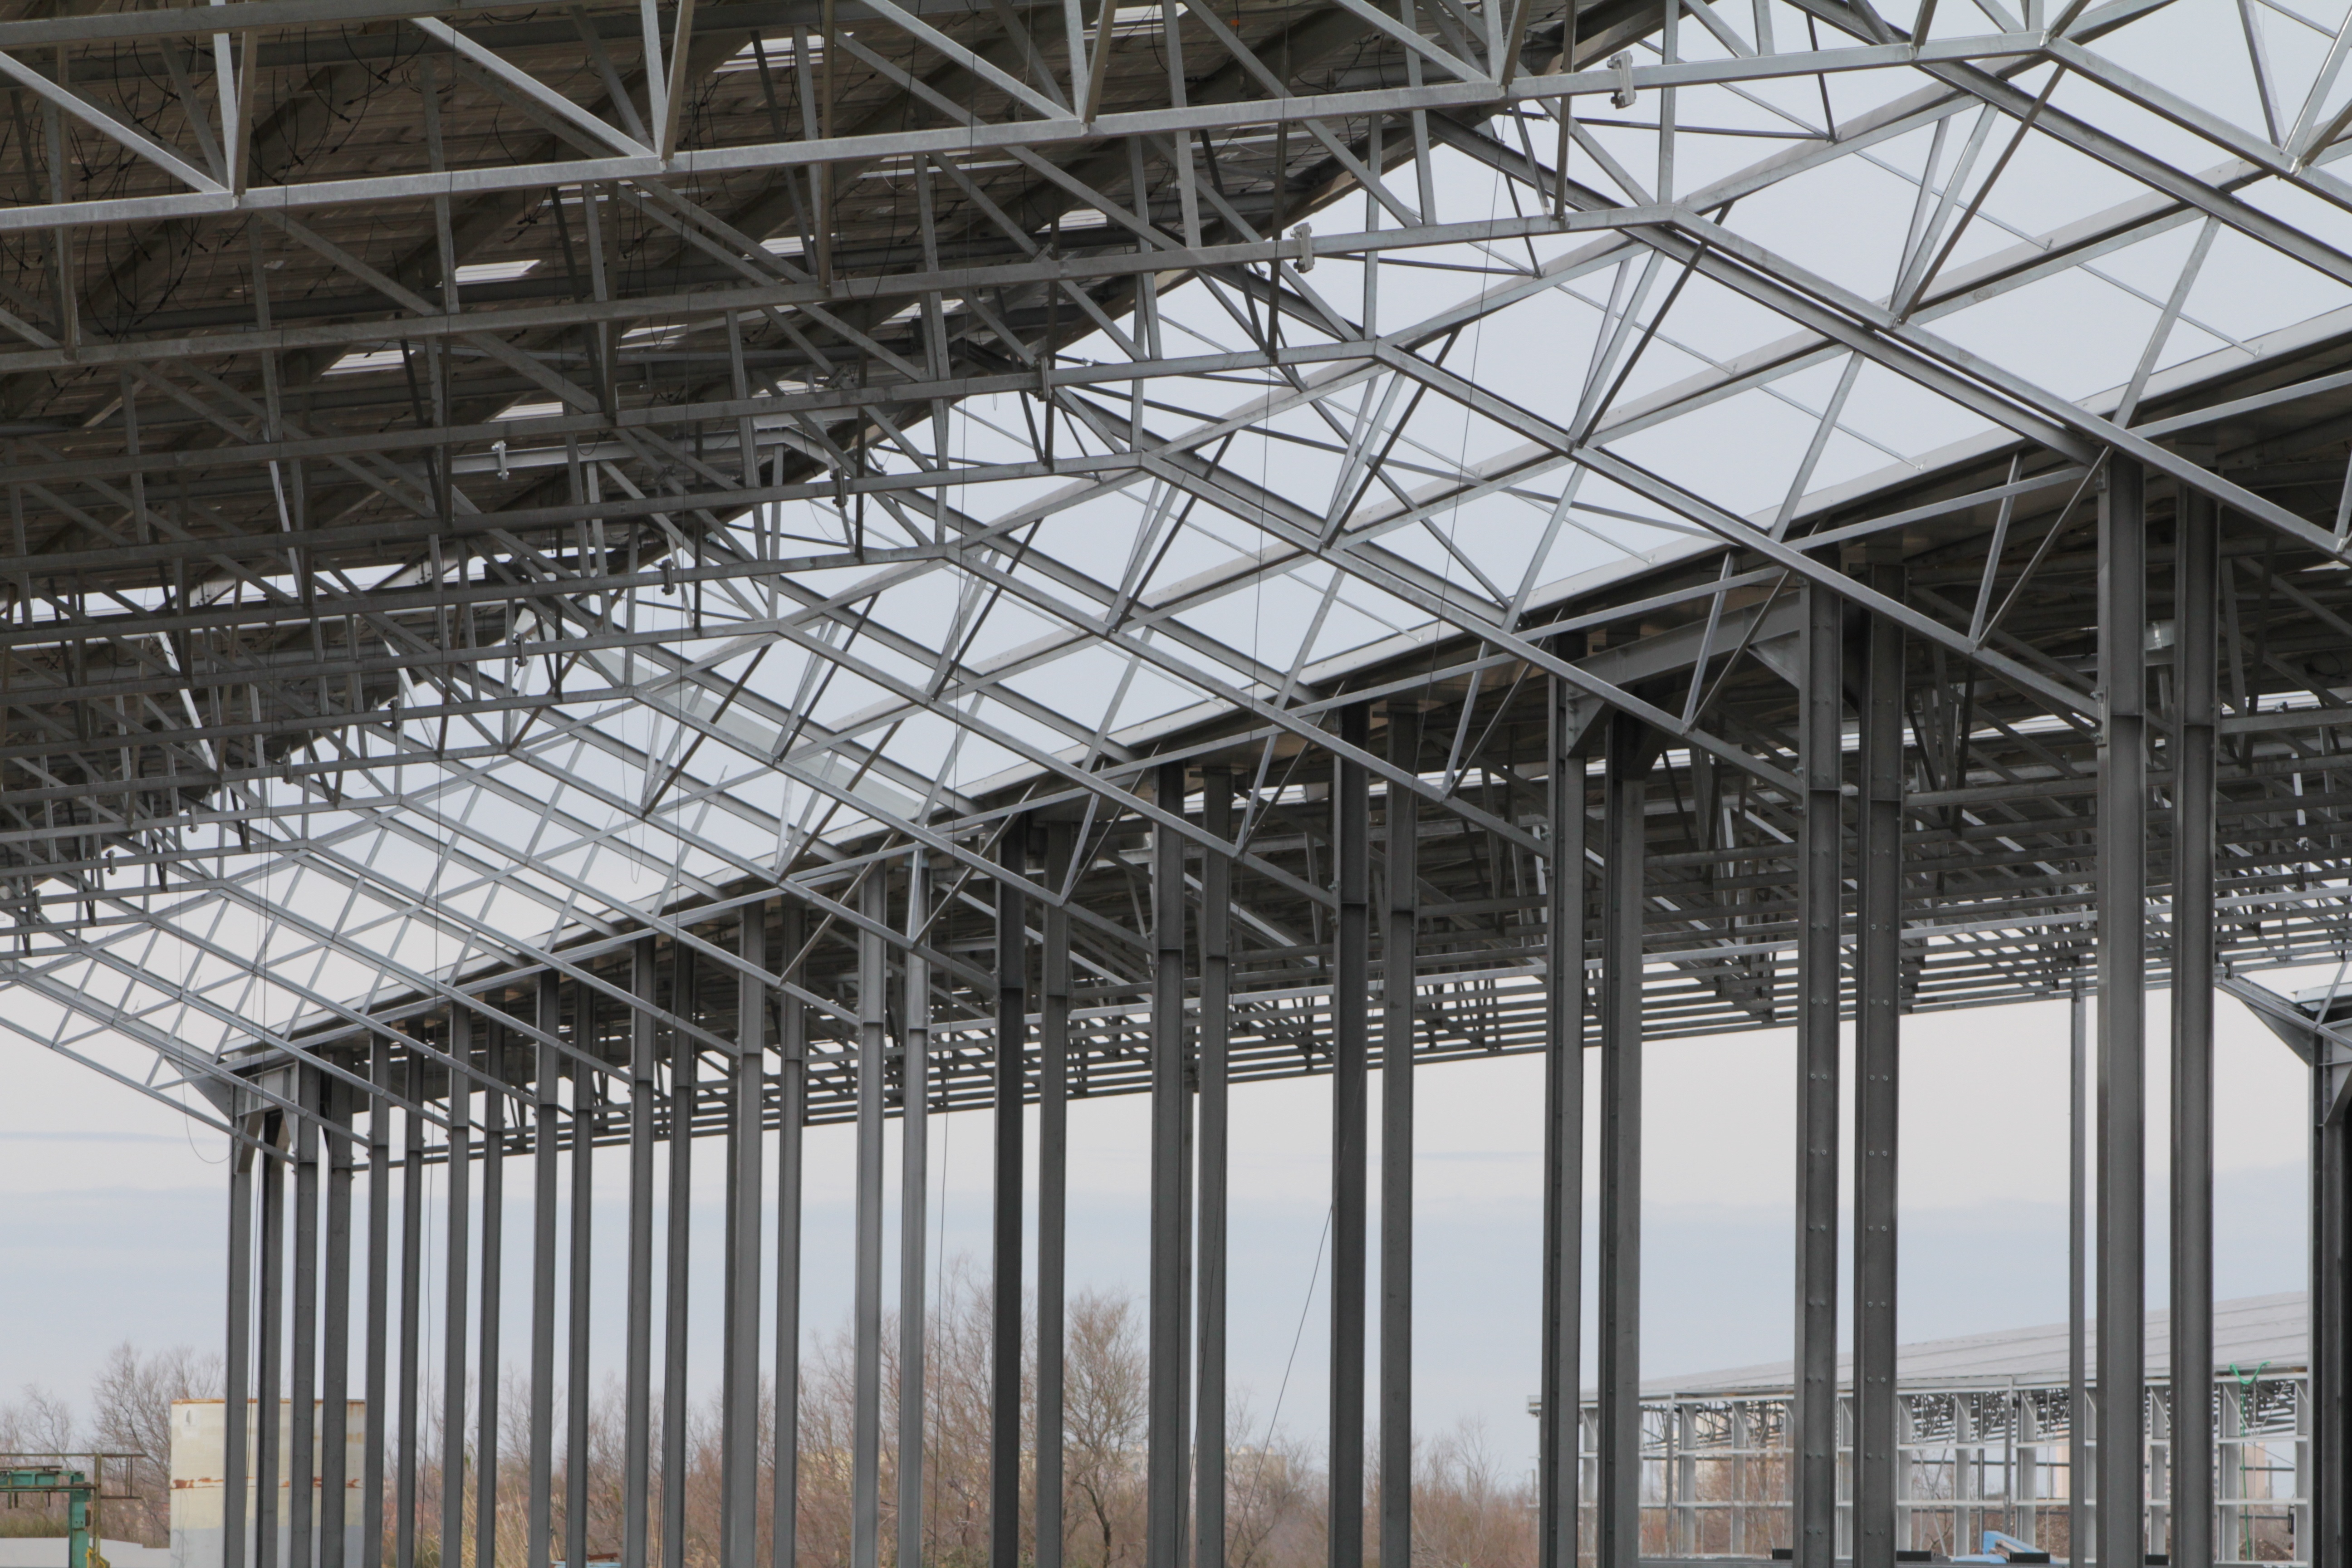
architecture, structure, building, shed, canopy, facade, stadium, shelter, arena, hangar, sheds, headquarters, solar energy, solar panels, daylighting, sport venue, outdoor structure